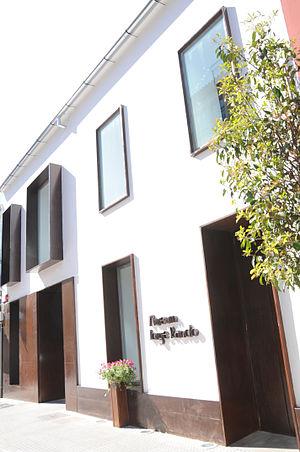
Le Muséum Jorge Rando est le premier musée expressionniste d'Espagne. Dédié au peintre Jorge Rando, il a son œuvre et temporairement celle d'artistes nationaux et internationaux liés à cette tendance. Il a été officiellement inauguré le 28 mai 2014.